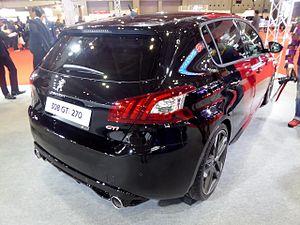
La 308 est une automobile compacte du constructeur français Peugeot. Elle est présentée à Francfort en septembre 2013 et commercialisée dès le 12 septembre 2013. Elle est la seconde génération de 308 et succède à la Peugeot 308 I produite depuis 2007. Elle est élue voiture européenne de l'année 2014, douze ans après la Peugeot 307.